Ron Santo

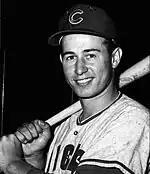
Santo with the Chicago Cubs in 1961

Ronald Edward Santo (February 25, 1940 – December 3, 2010) was an American Major League Baseball (MLB) third baseman who played for the Chicago Cubs from 1960 through 1973 and the Chicago White Sox in 1974. In 1990, Santo became a member of the Cubs broadcasting team providing commentary for Cubs games on WGN radio and remained at that position until his death in 2010. In 1999, he was selected to the Cubs All-Century Team. He was inducted into the National Baseball Hall of Fame in 2012.